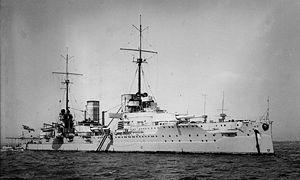
La classe Kongō est une série de quatre croiseurs de bataille de la Marine Impériale japonaise, conçue par l'architecte naval britannique Sir George Thurston, avant la Première Guerre mondiale. Le Kongō fut le dernier grand navire de guerre japonais à être construit en dehors du Japon. Il a servi de modèle pour les trois autres unités de la classe, qui ont été construites dans des chantiers japonais. Ils ont subi des transformations importantes entre les deux guerres mondiales, et ont eu l'activité militaire la plus importante des grands navires porte-canons japonais, leur vitesse supérieure à celle des cuirassés japonais des classes suivantes, Fusō et Nagatō, les ont amené à accompagner les porte-avions de Pearl Harbor à Midway. Aucun n'a survécu à la Seconde Guerre mondiale, deux ont été perdus devant Guadalcanal, en novembre 1942, et les deux autres ont été détruits entre novembre 1944 et juillet 1945.
Le SMS Von der Tann, nommé en hommage au général bavarois Ludwig von der Tann-Rathsamhausen, a été le premier croiseur de bataille construit pour la Kaiserliche Marine, dont ce fut aussi le premier grand navire de guerre à turbines. Conçu pour participer aux opérations de reconnaissance au bénéfice de la flotte cuirassée, mais aussi pour pouvoir être intégré dans la ligne de bataille, il dispose d'une bordée de huit canons de 280, comme les premiers cuirassés allemands de type Dreadnought, et d'une cuirasse de ceinture atteignant 250 mm. Prévu pour avoir une vitesse maximale de 25 nœuds, il l'a dépassée de près de 3 nœuds. Officiellement classé dans la catégorie des « grands croiseurs » allemands correspondants aux croiseurs de bataille britanniques, c'est en fait le prototype des cuirassés rapides.
Le croiseur de bataille est un type de navire de guerre apparu au début du XXᵉ siècle. Ses caractéristiques sont semblables à celles du cuirassé pour le déplacement, le calibre de l'artillerie principale, l'effectif de l'équipage, le rayon d'action, mais sa vitesse est nettement supérieure, dépassant aussi celle des plus grands croiseurs de l'époque, grâce à des dimensions de coque et un appareil propulsif plus puissant. Ce poids supplémentaire est compensé, sur les navires de conception britannique, par un blindage plus léger, et cette moindre protection constitue la principale restriction à l'emploi de ce type de navire ainsi que le montrent les principaux combats auxquels ils participent pendant la Première Guerre mondiale.